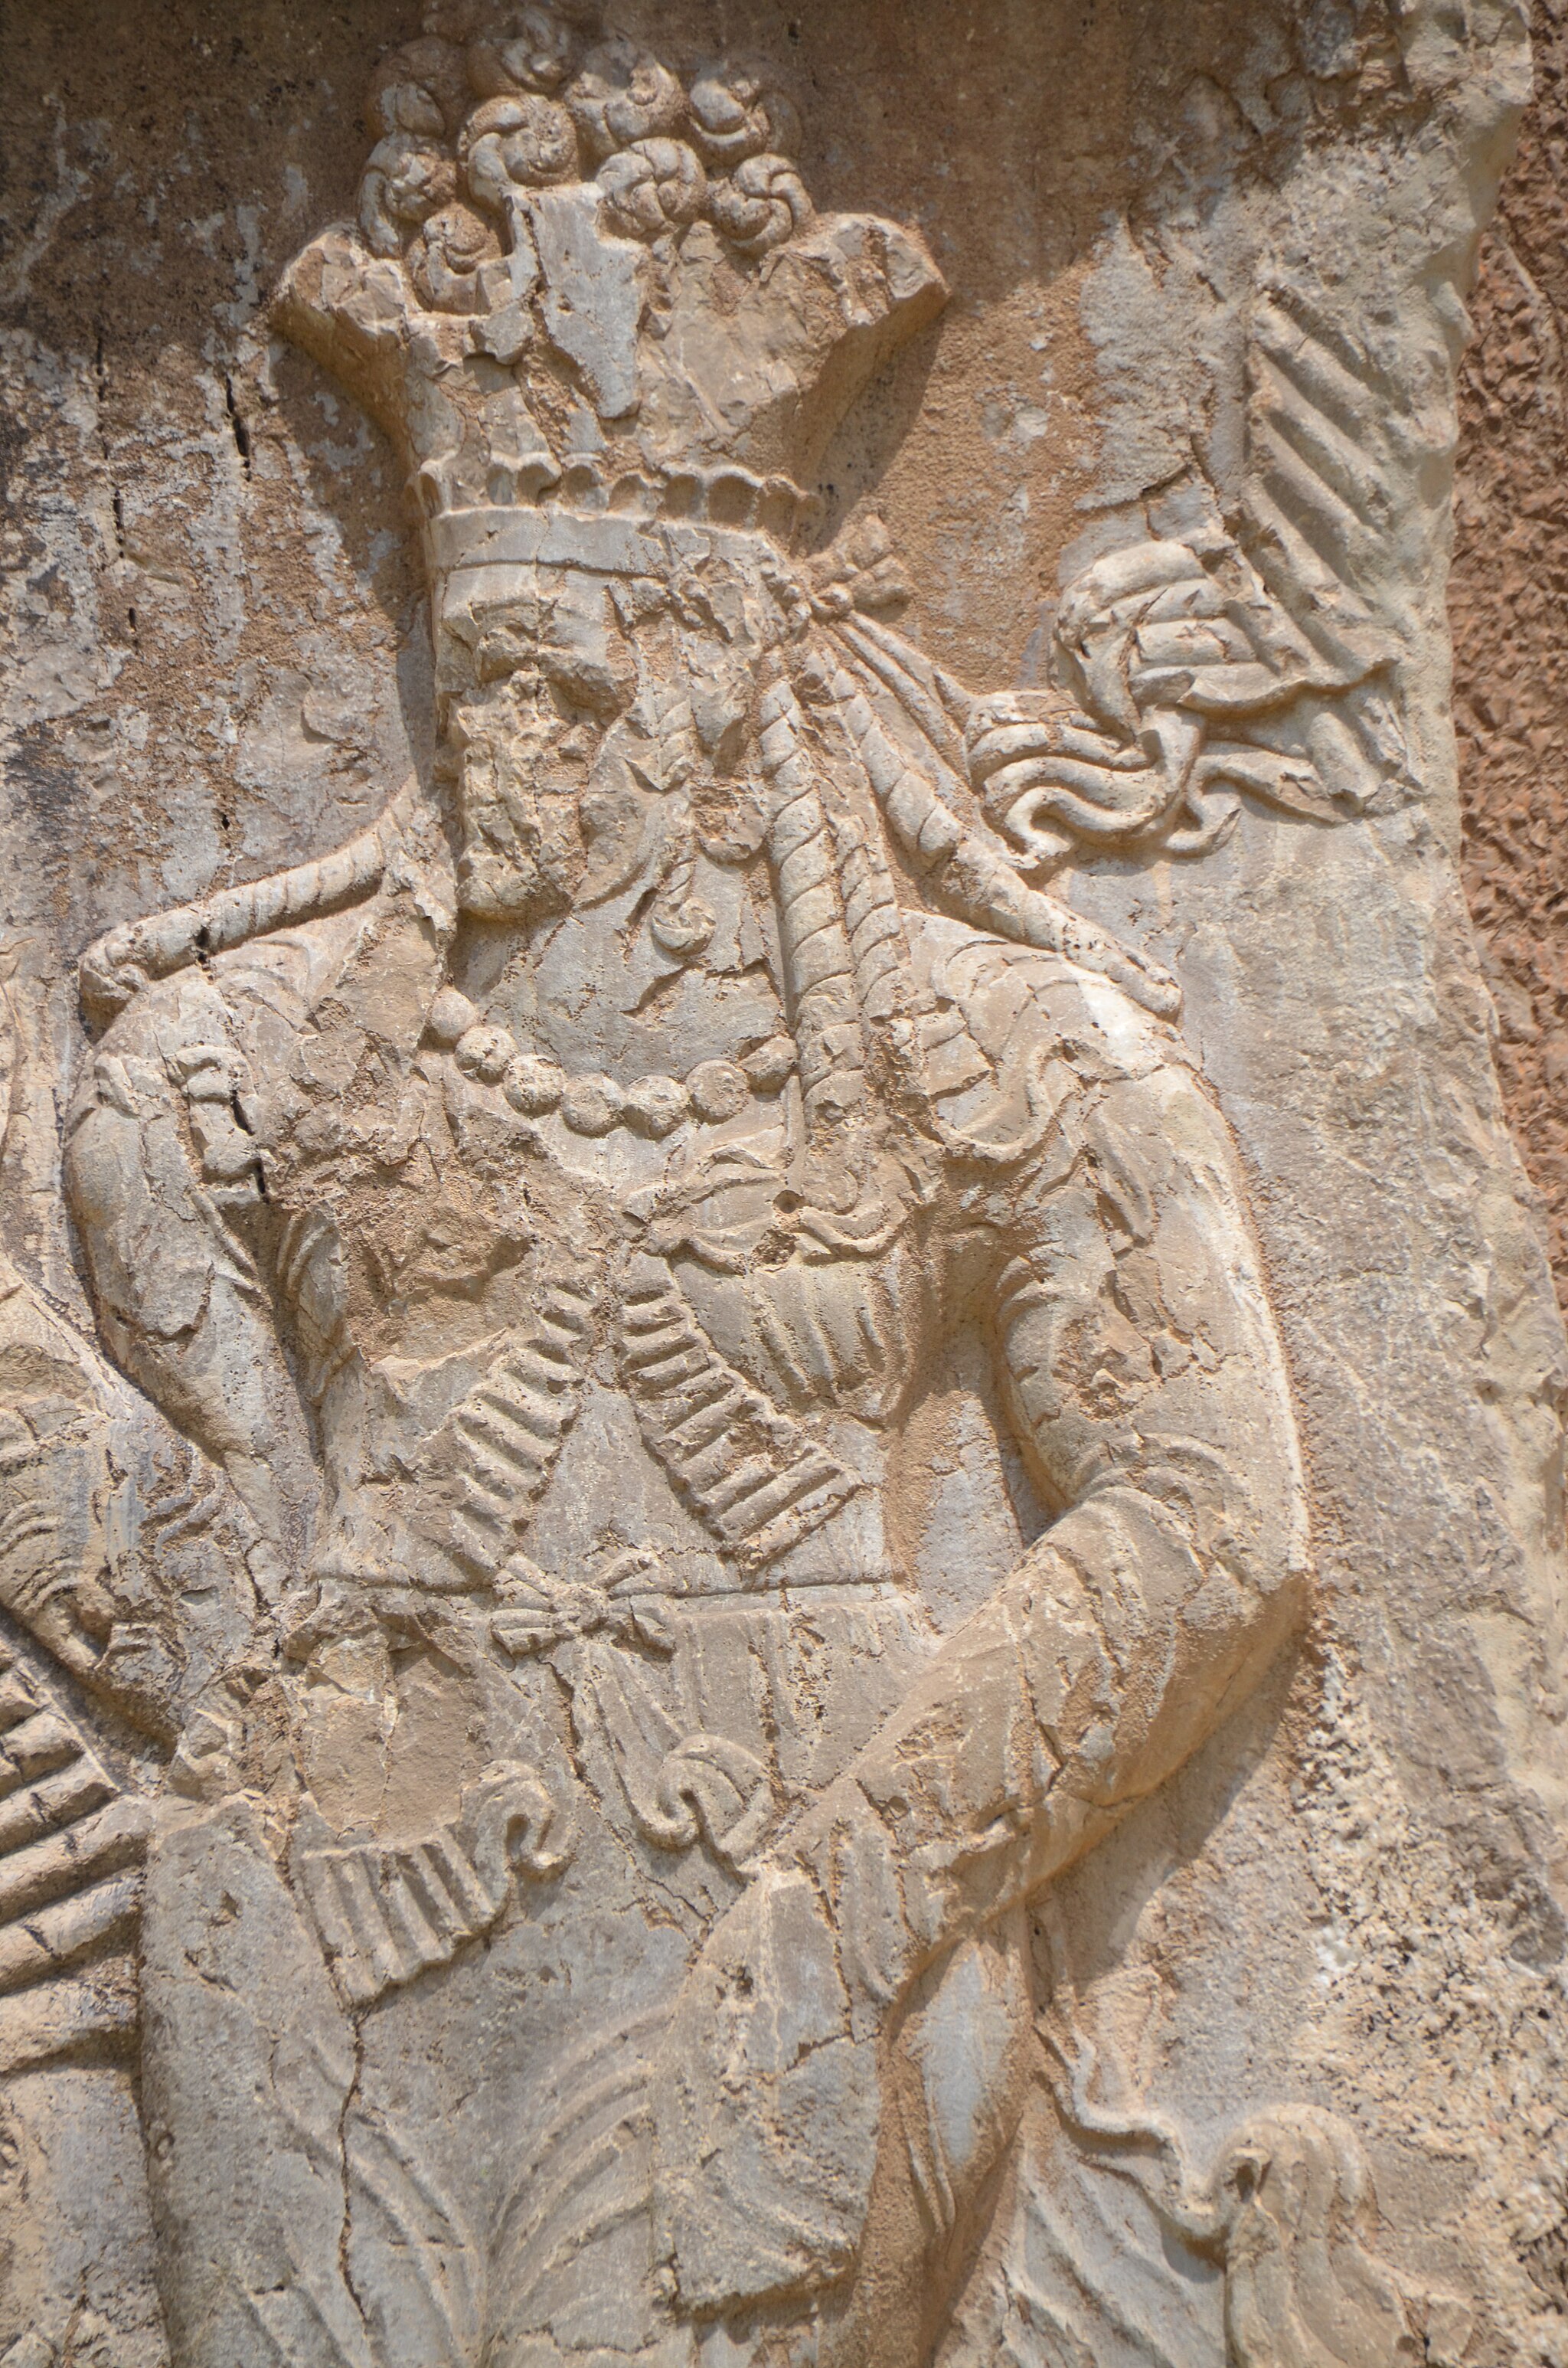
Title: The Investiture of Narseh (detail), c. AD 293–303, Naqsh-e Rostam, Iran (48098761163)
Description: The Investiture of Narseh (detail), c. AD 293–303, Naqsh-e Rostam, Iran
Date: 22 April 2019, 10:35 (according to Exif data)
Categories: Relief of Narseh and Anahita, Photographs by Carole Raddato, Flickr images reviewed by FlickreviewR 2, Iran photographs taken on 2019-04-22, Flickr images missing SDC published in